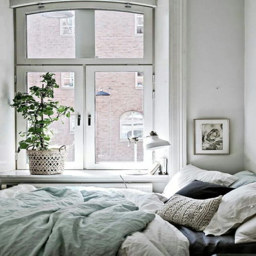
the view from the window ... boho bedrooms , comfy , nooks , windows